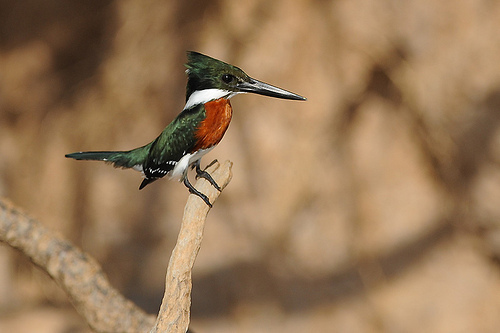
a long narrow beak is attached to a dark green head, the little bird points its red breast outward.
the green wing has two white wingbars, the bill is long and pointed, and the crown is spiky."
this bird has a long, black, straight bill, a green crown, and a brown breast.
this small bird has a dark green body, white nape, a brown belly, and a long bill.
this bird is brown white and green in color with a skinny long beak, and black eye rings.
this particular bird has a orange breast and green secondary and long black beak
this green bird has a brown breast, white neck, a large head and a very large pointed beak.
this bird has wings that are green and has an orange belly
this bird is green, orange, and white in color, with a large black beak.
this is a tiny bird, with a green crown and primaries, with a long pointed bill.
Species: Green Kingfisher